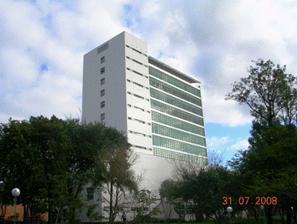
Building: Biblioteca Central Irmão José Otão
Country: Brazil
Year built: 1977
Central Library Brother José Otão Biblioteca Central Irmão José Otão 30°03′31″S 51°10′23″W / 30.058565906685406°S 51.17306398096745°W / -30.058565906685406; -51.17306398096745 Location Porto Alegre , Brazil Type academic library Established 1940 Other information Website biblioteca .pucrs .br The Central Library Brother José Otão building The Central Library Brother José Otão ( Portuguese : Biblioteca Central Irmão José Otão ) is the main library of Pontifícia Universidade Católica do Rio Grande do Sul (PUCRS), located in Porto Alegre , Brazil . The Central Library had its origin in the collection located next to Rosário School in 1940, serving the Faculties of Economics , Philosophy , Social work and Law . In 1967, with the change to the current PUCRS Campus, it moved to the second floor of the rectory. In 1977, it moved to the current building , occupying a total area of 10,000 square meters. The physical space of the Central Library was expanded to an area of 21,000 square meters, through the integration of a tower of 14 floors to the old structure. Academic research and knowledge production were significant increases of spaces equipped with microcomputers. In this sense, provides tables with 836 seats , 30 classrooms , a study room and outside decks provided exclusively for group study or individual. The Central Library serves the university community in the areas of education , research and extension , covering all areas of knowledge and contributing to their technical, scientific and personal, and some of their services offered also to the wider community . See also List of libraries in Brazil References ^ "Central Library of PUCRS" . External links Official Website This article about a Brazilian building or structure is a stub . You can help Wikipedia by expanding it . v t e This article relating to library science or information science is a stub . You can help Wikipedia by expanding it . v t e